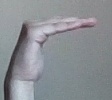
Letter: haa